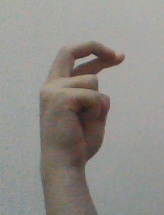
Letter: zay